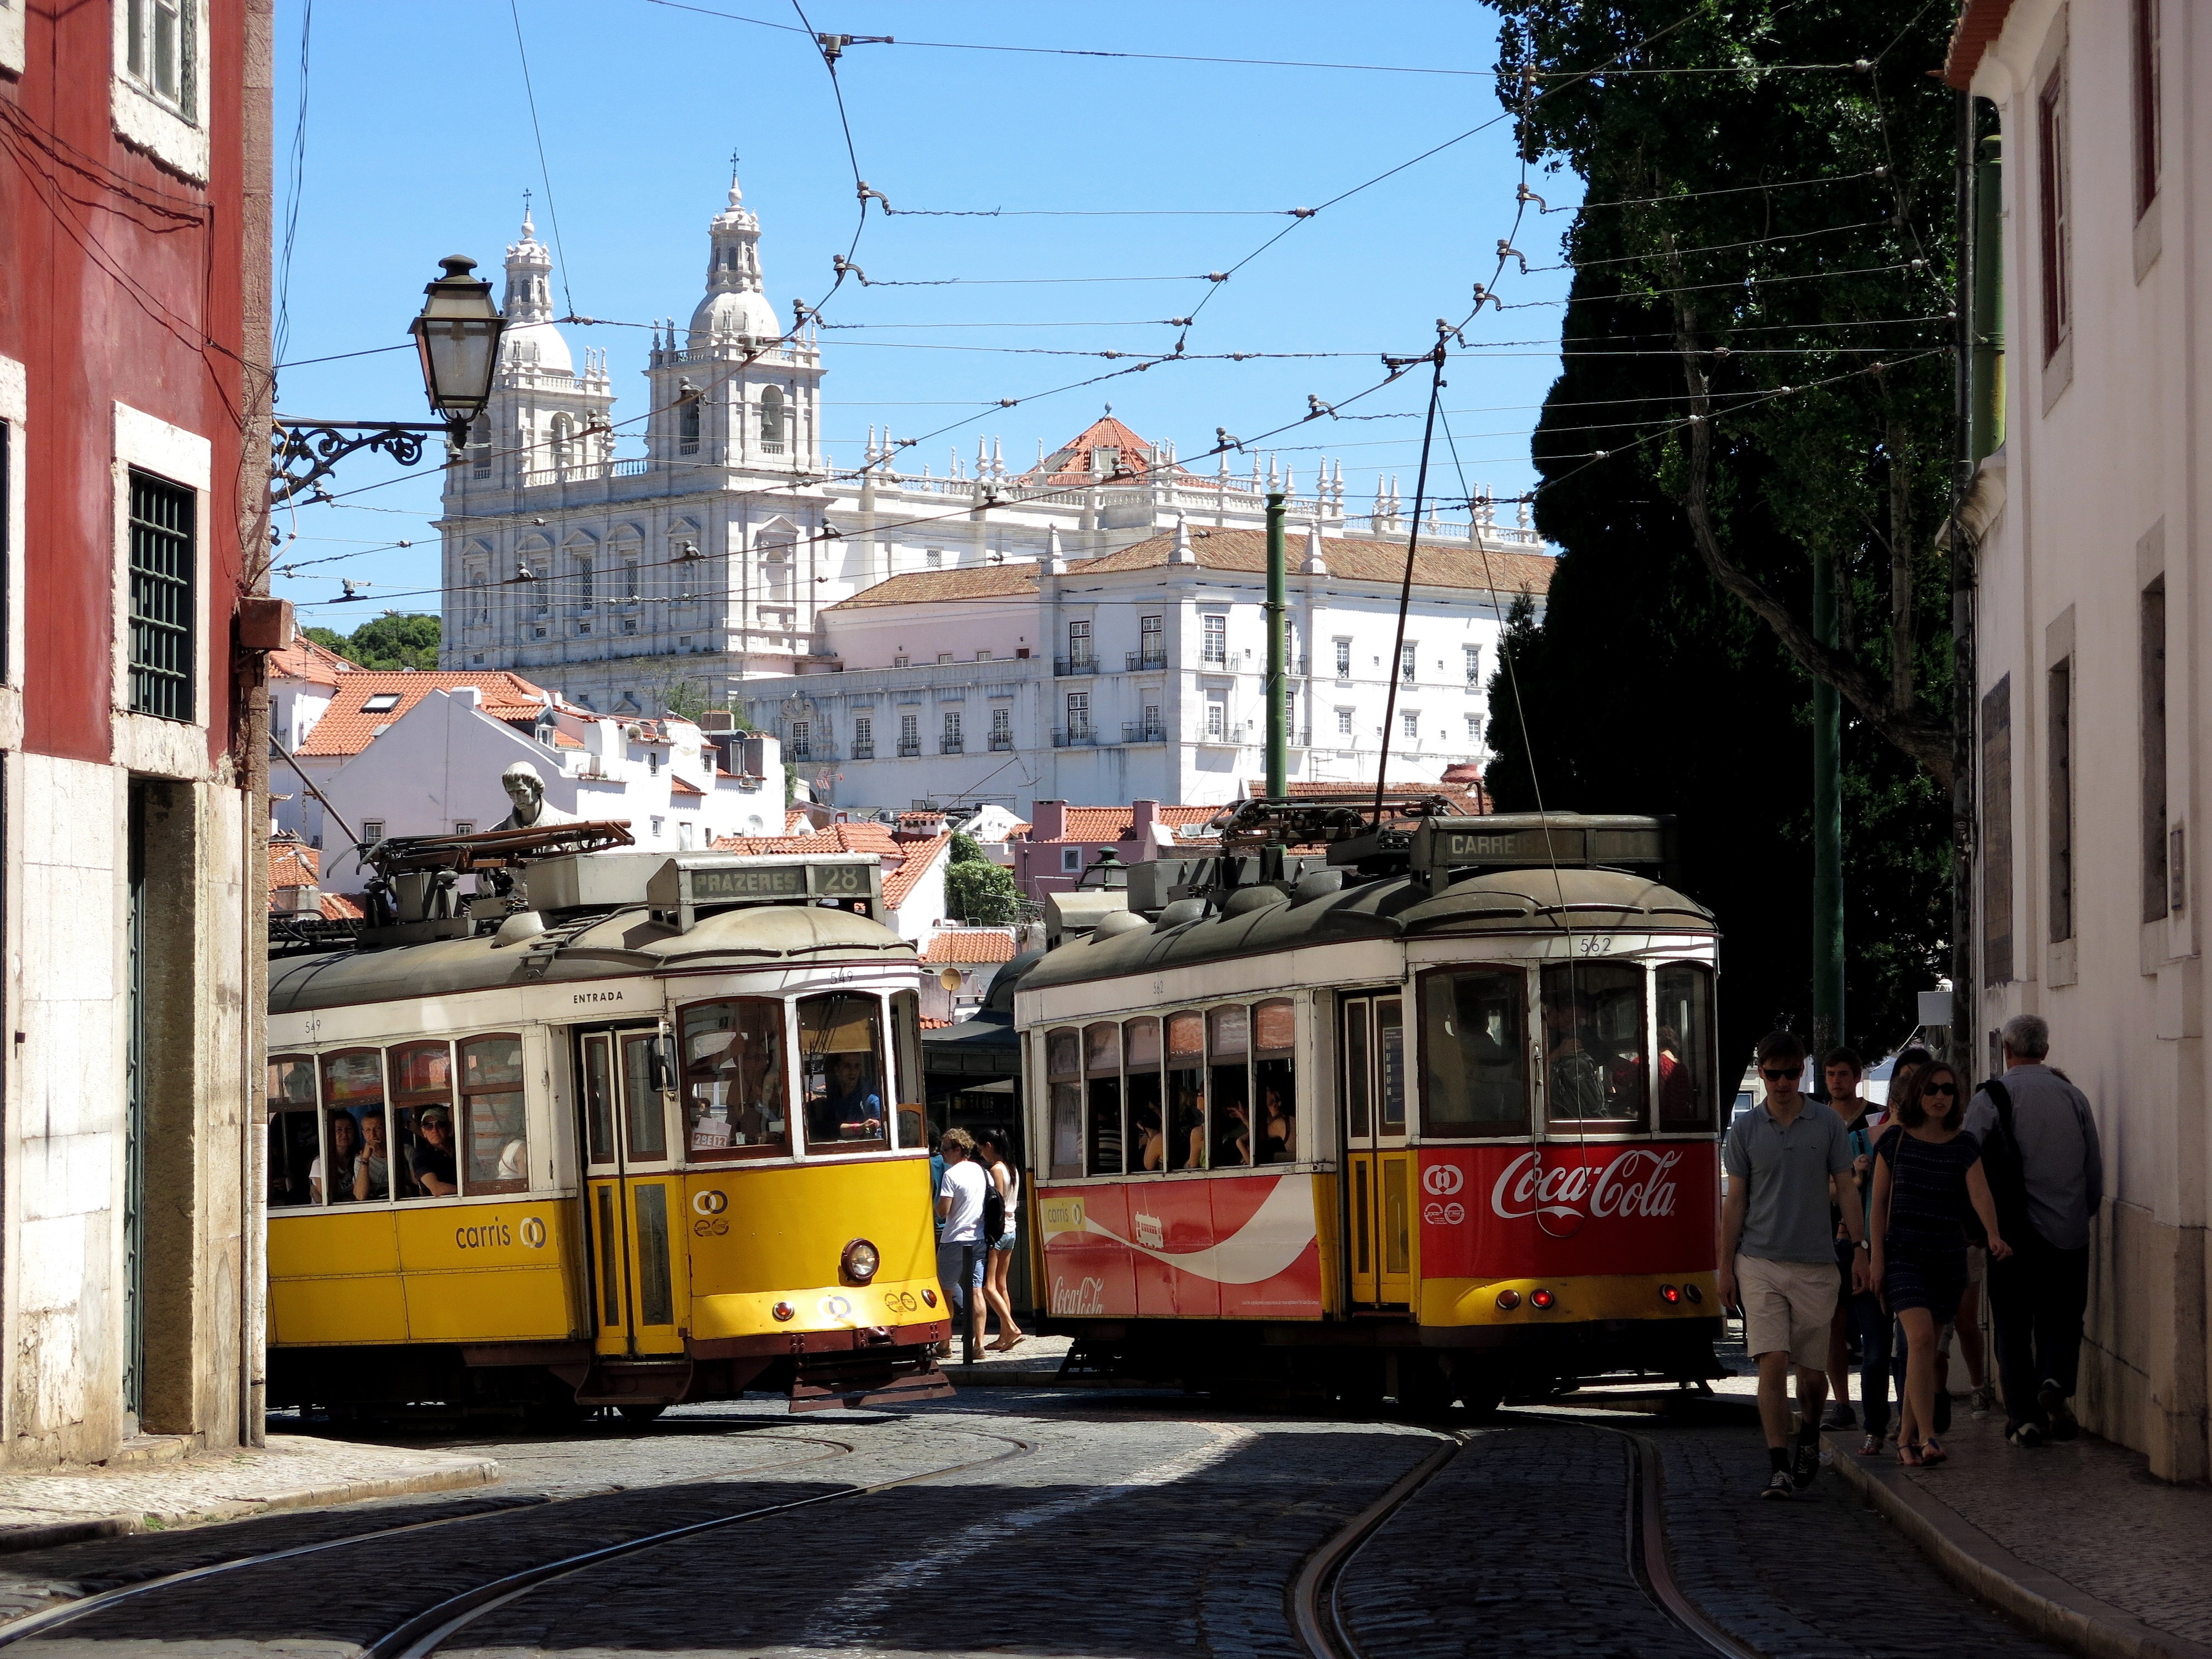
road, traffic, tram, transport, vehicle, drive, two, electricity, cable car, public transport, old town, double, portugal, nostalgic, stop, trolleybus, historically, lisbon, public personennahverkehr, land vehicle, rolling stock, metropolitan area